Lindley Filters

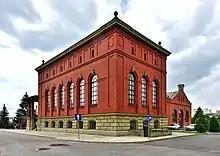
Water Filters Museum in Warsaw

Lindley Filters is one of three Warsaw waterworks, and is located in Ochota between Koszykowa, Krzywickiego, Filtrowa and Raszyńska streets. The waterworks was finished in 1886 using William Lindley's design. Since 1973, Warsaw Filters has been on the antiquities list.